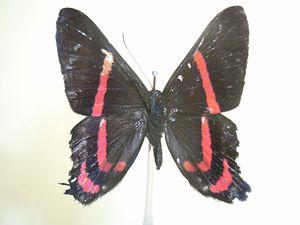
Ancyluris est un genre de lépidoptères de la famille des Riodinidae.
Ancyluris meliboeus est un insecte lépidoptère appartenant à la famille des Riodinidae et au genre Ancyluris.